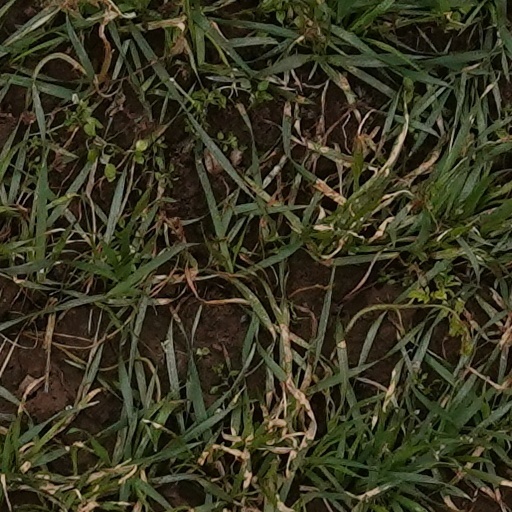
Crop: wheat